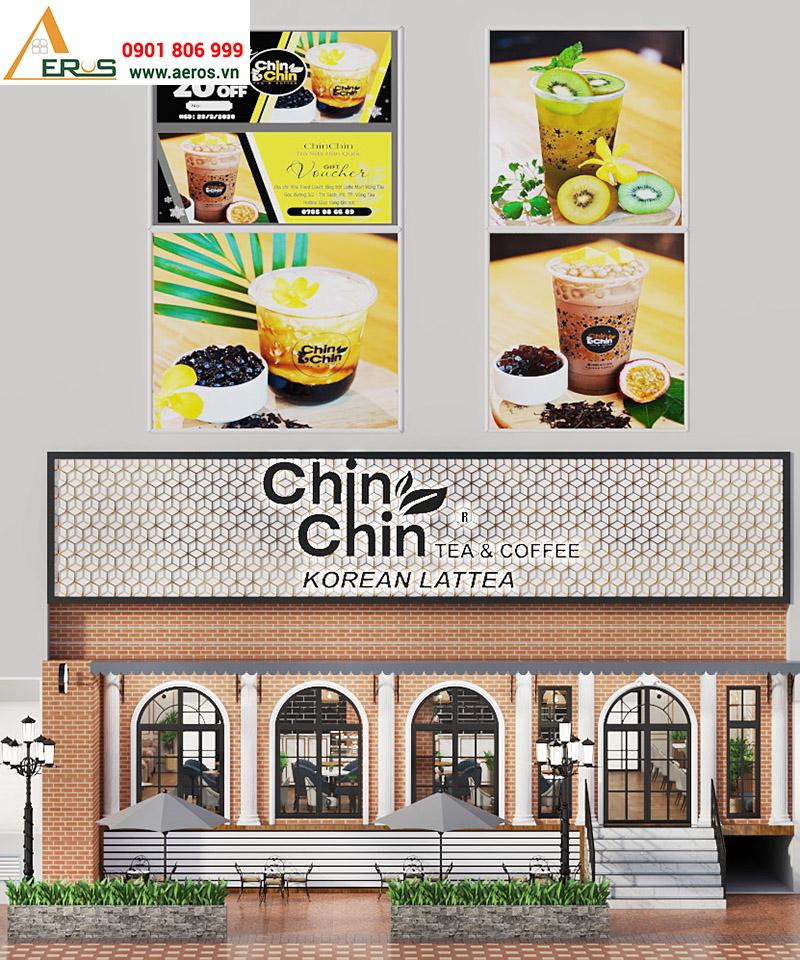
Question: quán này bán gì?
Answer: quán này bán trà, cà phê